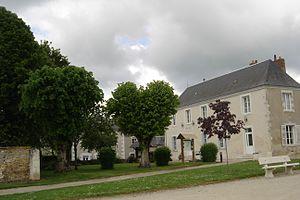
""La Grand' Maison"", antérieure à 1641, rénovée et transformée en Mairie, bourg de Cerelles, Indre-et-Loire (37), France"
Cerelles est une commune française située dans le département d'Indre-et-Loire, en région Centre-Val de Loire.